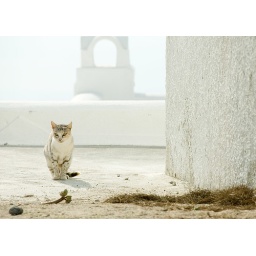
There were thousands of stray dogs and cats all over the island.